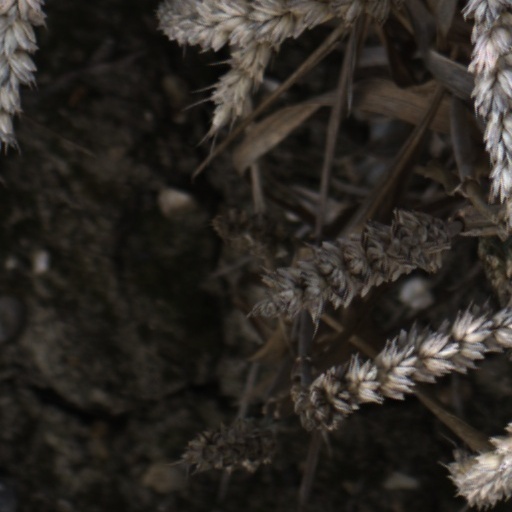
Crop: wheat